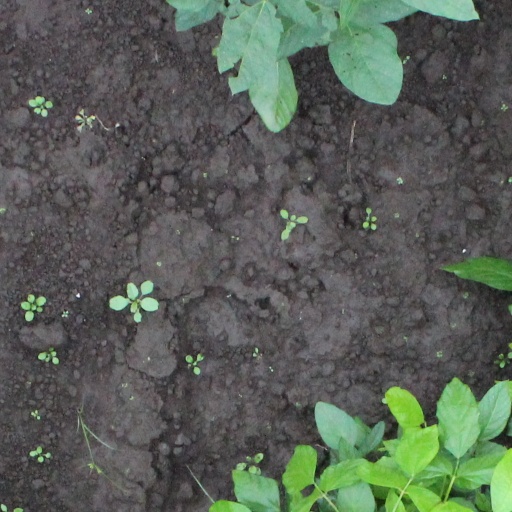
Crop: soybean